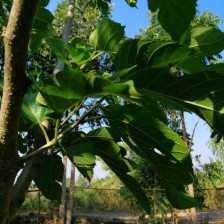
Variety: RedKing